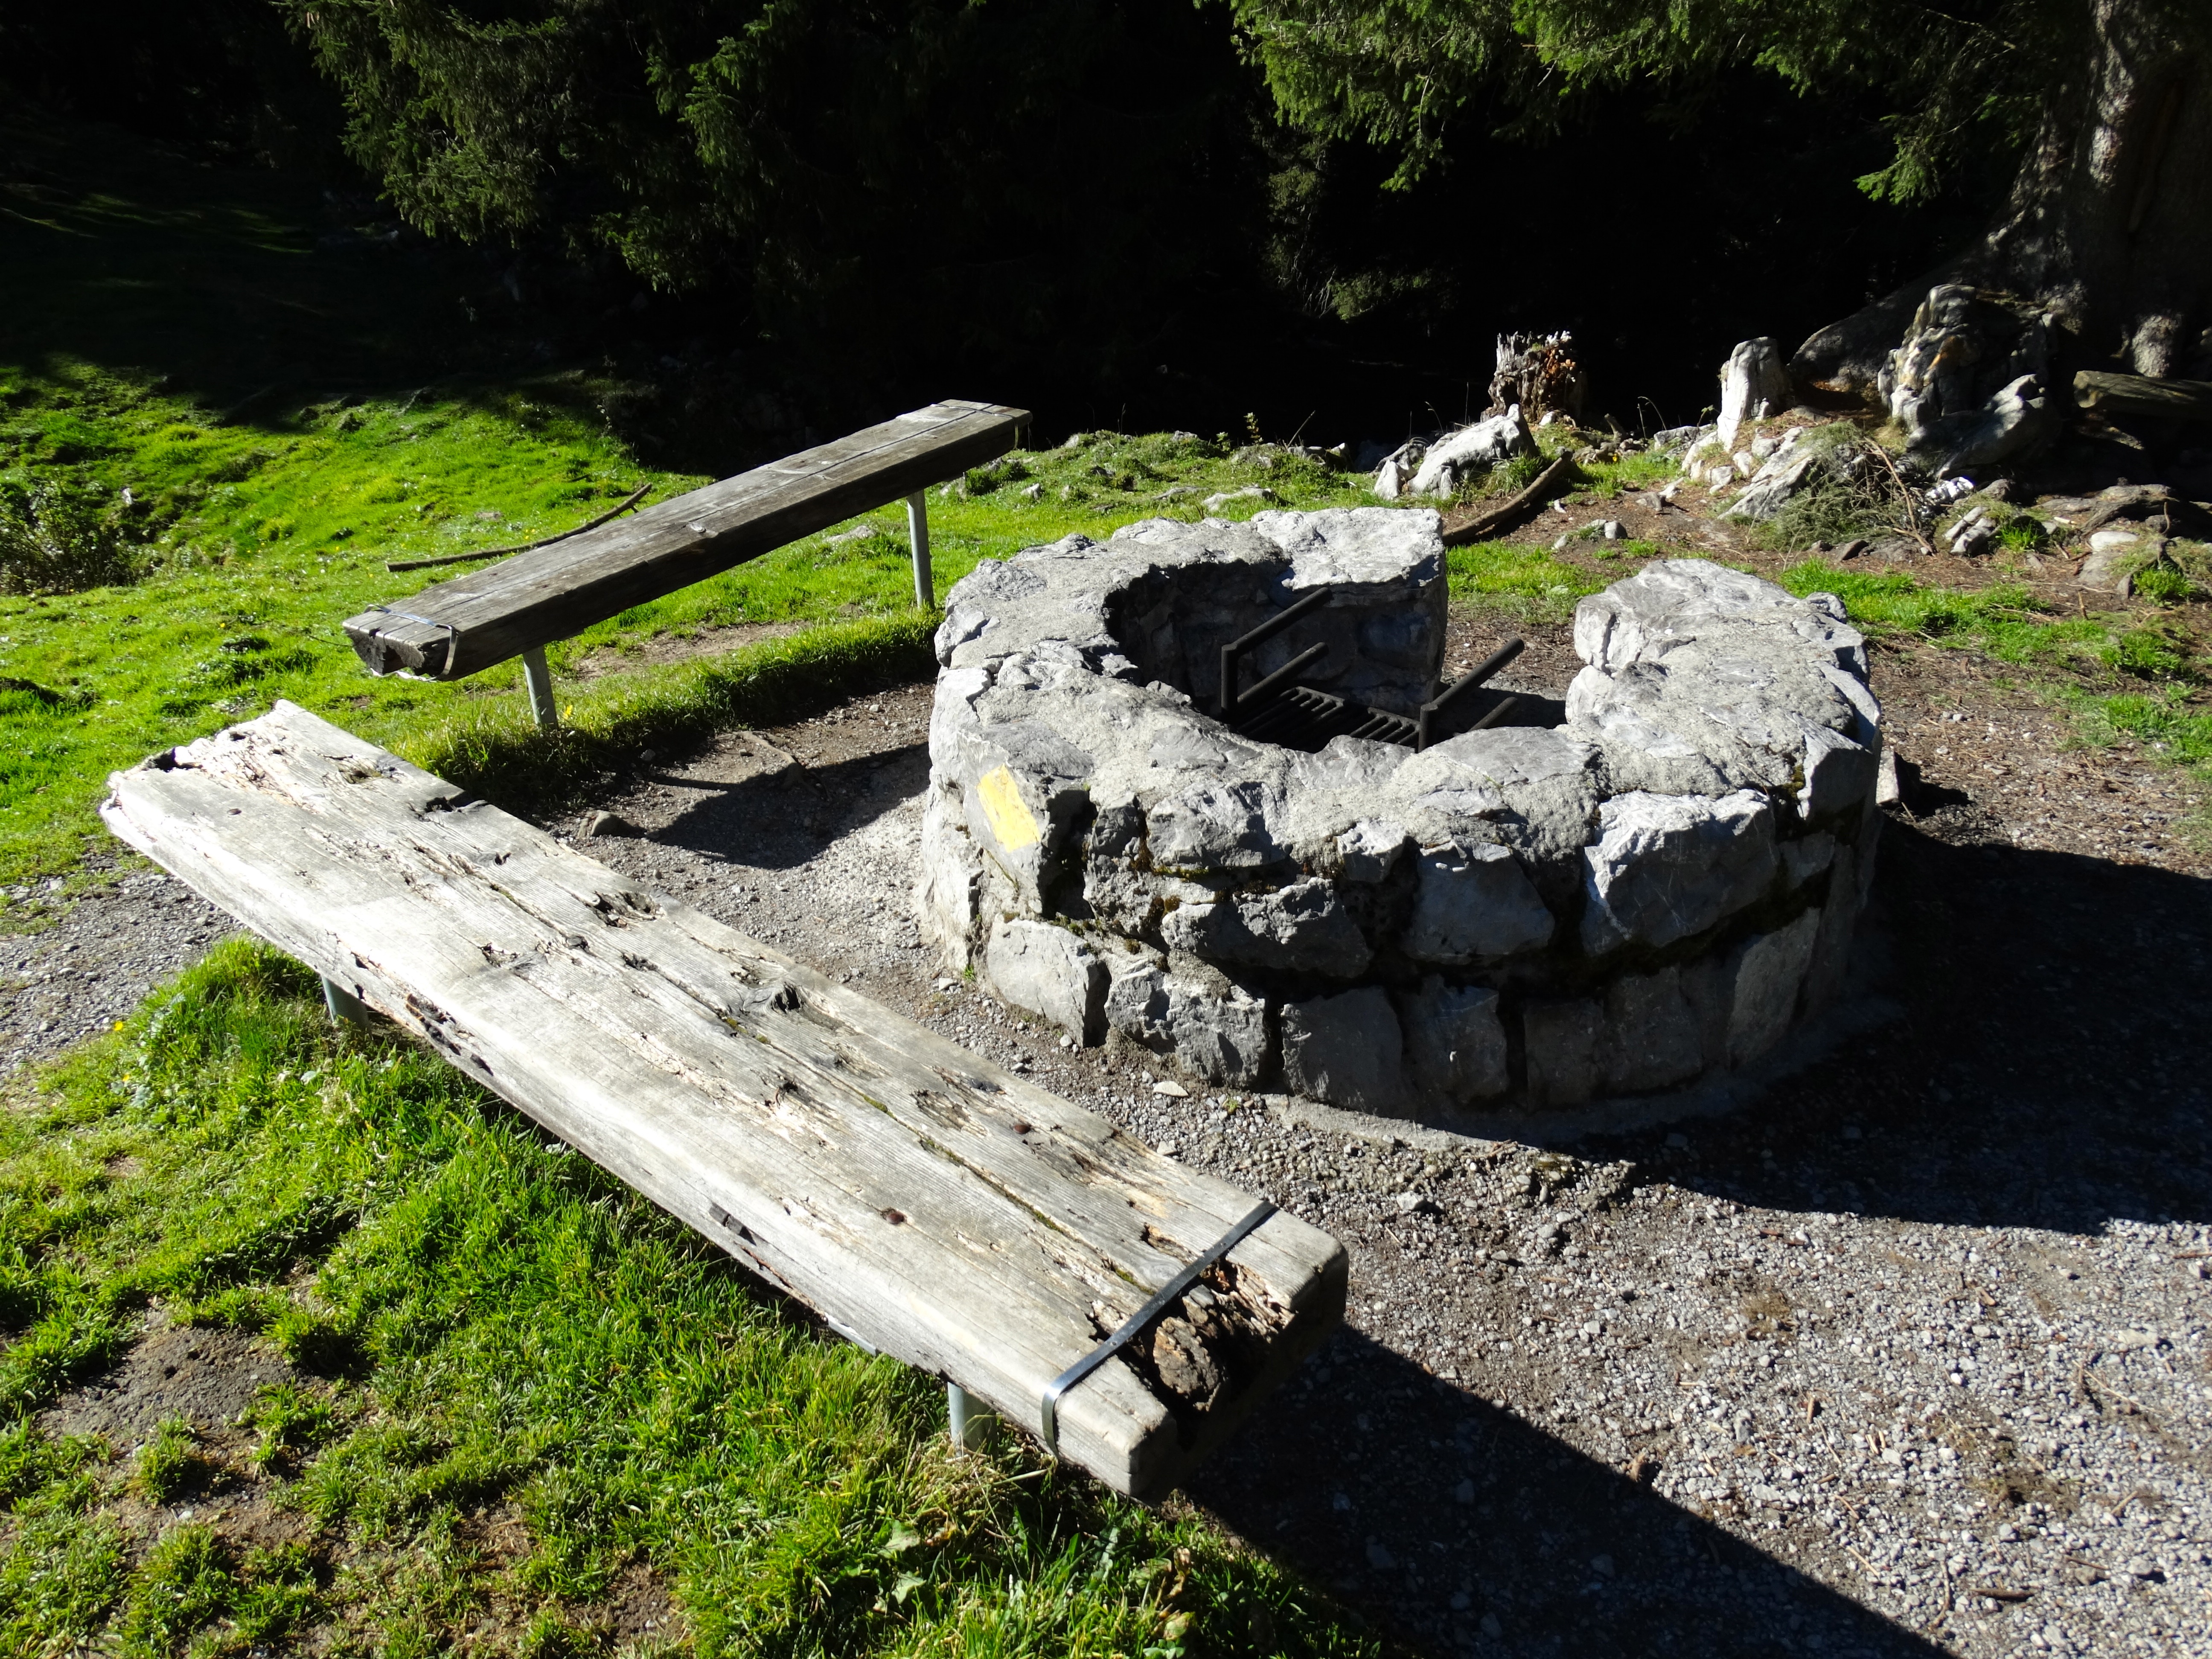
rock, bench, pond, fireplace, rest, waterway, grill, resting place, barbecue grill, migratory catering